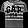
Label: T - shirt / top